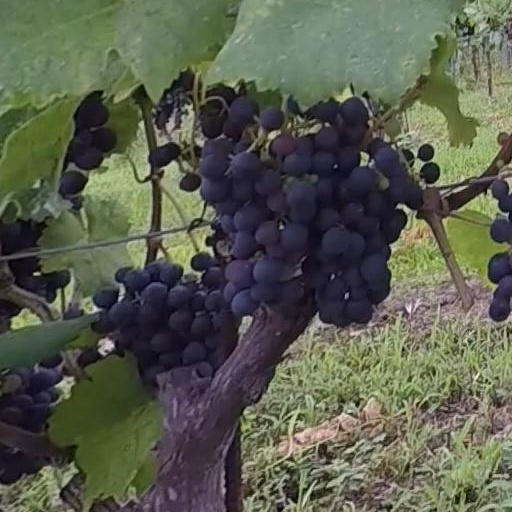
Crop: grape